Pan-Netherlands

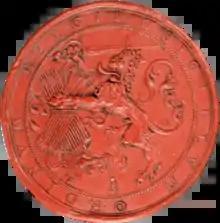
17th century seal of the States-General of the Netherlands. Seventeen arrows to represent all Seventeen Provinces

At the beginning of the Eighty Years' War the Netherlandic rebels sought to liberate all regions (see Union of Brussels) but were unsuccessful. This ideal to "free" additional parts of the Low Countries was prominent in the region until the late 17th century. In 1790, the prime minister of the short-lived United Belgian States (which roughly encompassed present-day Belgium) Henri van der Noot proposed to reunite with the Dutch. Partly because of this, the Low Countries were united by William I as the United Kingdom of the Netherlands, which in fact encompasses the territory that the Pan-Netherlands movement strives for. Additionally, King William even claimed the Rhineland for some time. This united kingdom ended in 1830, with the Belgian Revolution, but left behind an Orangist movement, which sought re-attachment to the north. The movement organized local committees and enjoyed limited success at the municipal level. In the 1860s, another union proposal was made from the Belgian side by the then Prime Minister, this time for a confederation, but this was rejected.